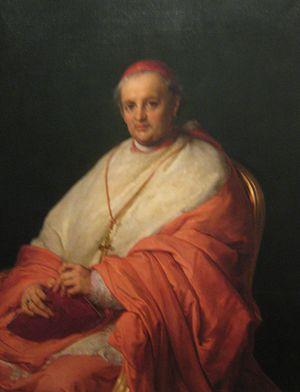
Antonio Maria Cadolini est un cardinal italien du XIXᵉ siècle. Il est membre de l'ordre des Barnabites.